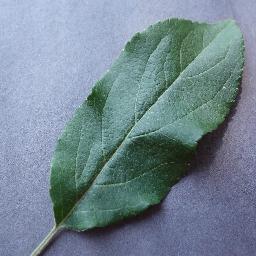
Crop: apple
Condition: healthy